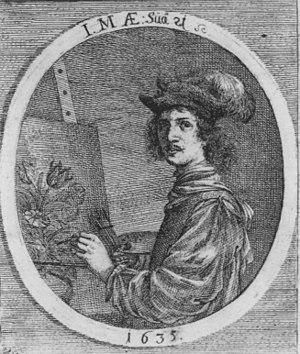
Jacob Marrel, né en 1613 ou en 1614 à Frankenthal et mort en 1681 à Francfort-sur-le-Main, est un graveur et un peintre baroque d'origine néerlandaise installé à Francfort-sur-le-Main et spécialisé dans les natures mortes, notamment la peinture des fleurs. Il est le beau-père d'Anna Maria Sibylla Merian.